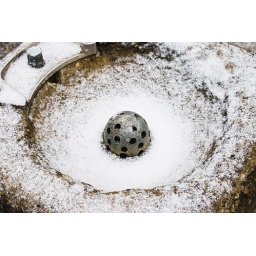
Far colder water now settles in the bowl of this fountain....